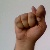
The image shows a hand gesture representing the letter 'T' in Indian Sign Language.